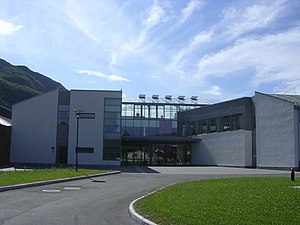
Høgskolen i Nesna
Høgskolen i Nesna
Høgskolen i Nesna er en af 24 statlige højskoler svarende i Norge og den næstældste højere undervisningsinstitution i Nord-Norge.